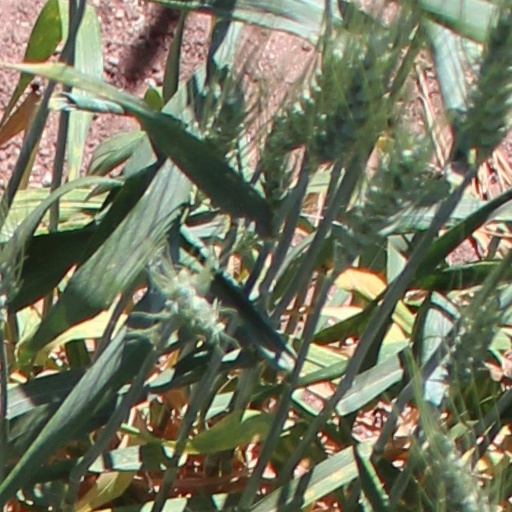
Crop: wheat